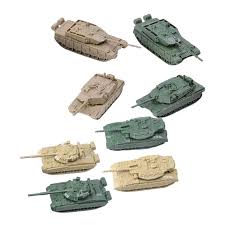
Label: Tank